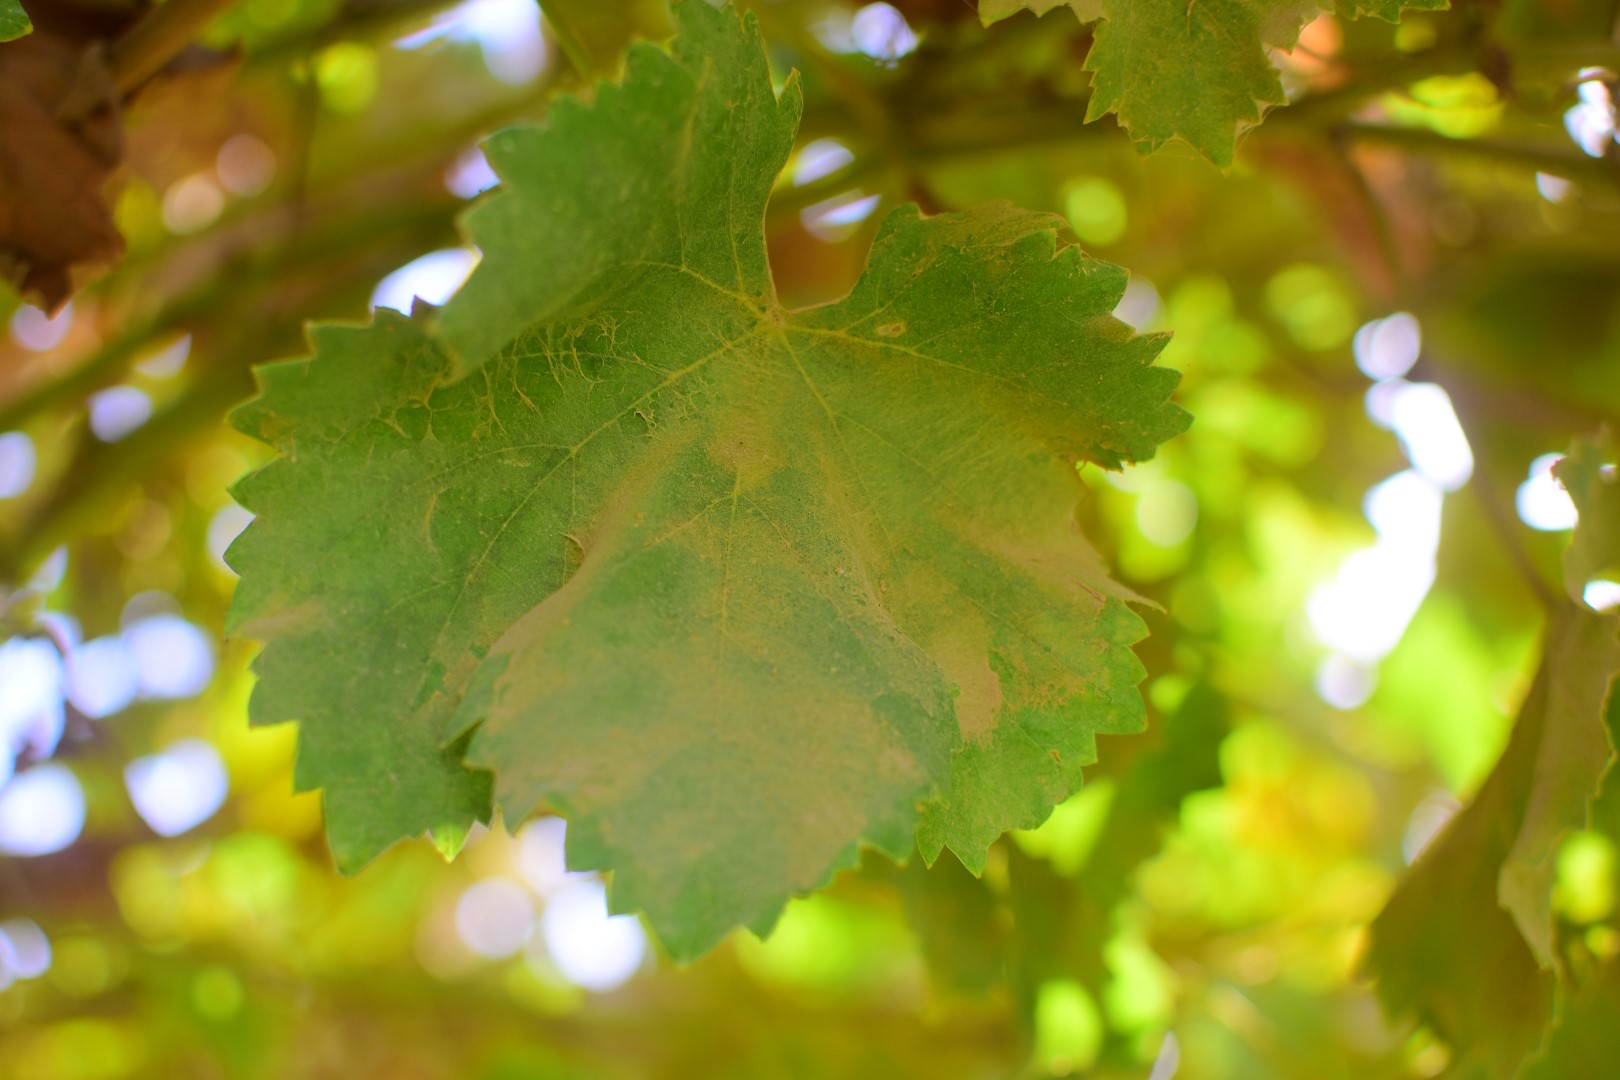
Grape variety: Deas Al-Annz